WEEI-FM

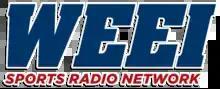
WEEI Sports Radio Network logo

A number of other stations in the New England region carry most of WEEI-FM's local programming. The stations are branded as "Sports Radio WEEI", and many carry call letters similar to the Boston flagship station. Four of the eight network affiliates are directly owned by Audacy.